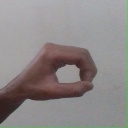
अक्षर: औ